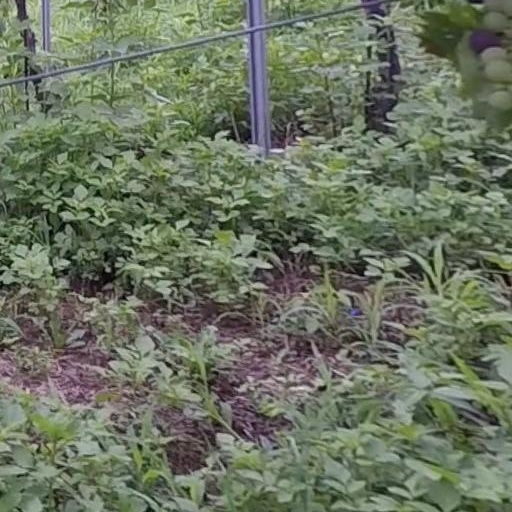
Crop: grape